Mauro Tassotti

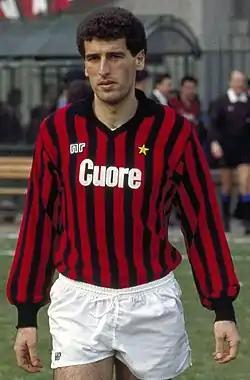
Mauro Tassotti with AC Milan during the 1983–84 season

Following Lazio's and AC Milan's relegation to Serie B due to their involvement in the 1980 match-fixing scandal, he was called upon by the Milanese squad and transferred to the side, becoming a first-team member alongside captain and defender Franco Baresi, as well as Filippo Galli, during a dark period in Milan's footballing history, under manager Nils Liedholm. He made his Milan debut on 24 August 1980, in Serie B, in a 1–0 home win over Catania. Milan won the Serie B title that season to return to Serie A, with Tassotti emerging as one of the club's best performers. Despite winning the Mitropa Cup the following season, Milan were unable to remain in Serie A, finishing third last, and were relegated once again to Serie B. Milan were able to win Serie B again the following season to return to Serie A. Although this was a fairly bleak period in the club's history, as they failed to dominate in the league or capture a trophy, the squad did reach the Coppa Italia final during the 1984–85 season, and were able to regularly qualify for the European competitions, frequently finishing in the top half of the table.